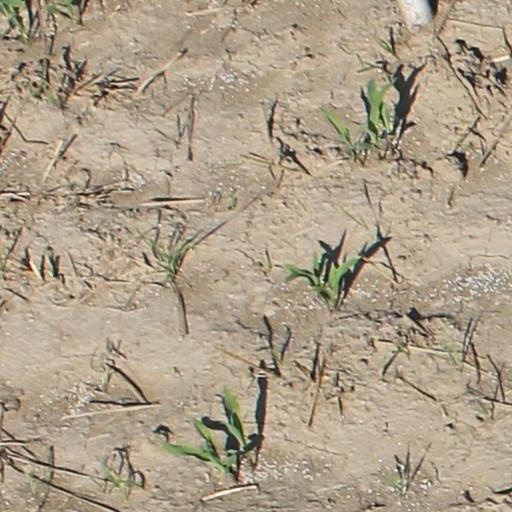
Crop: maize; corn